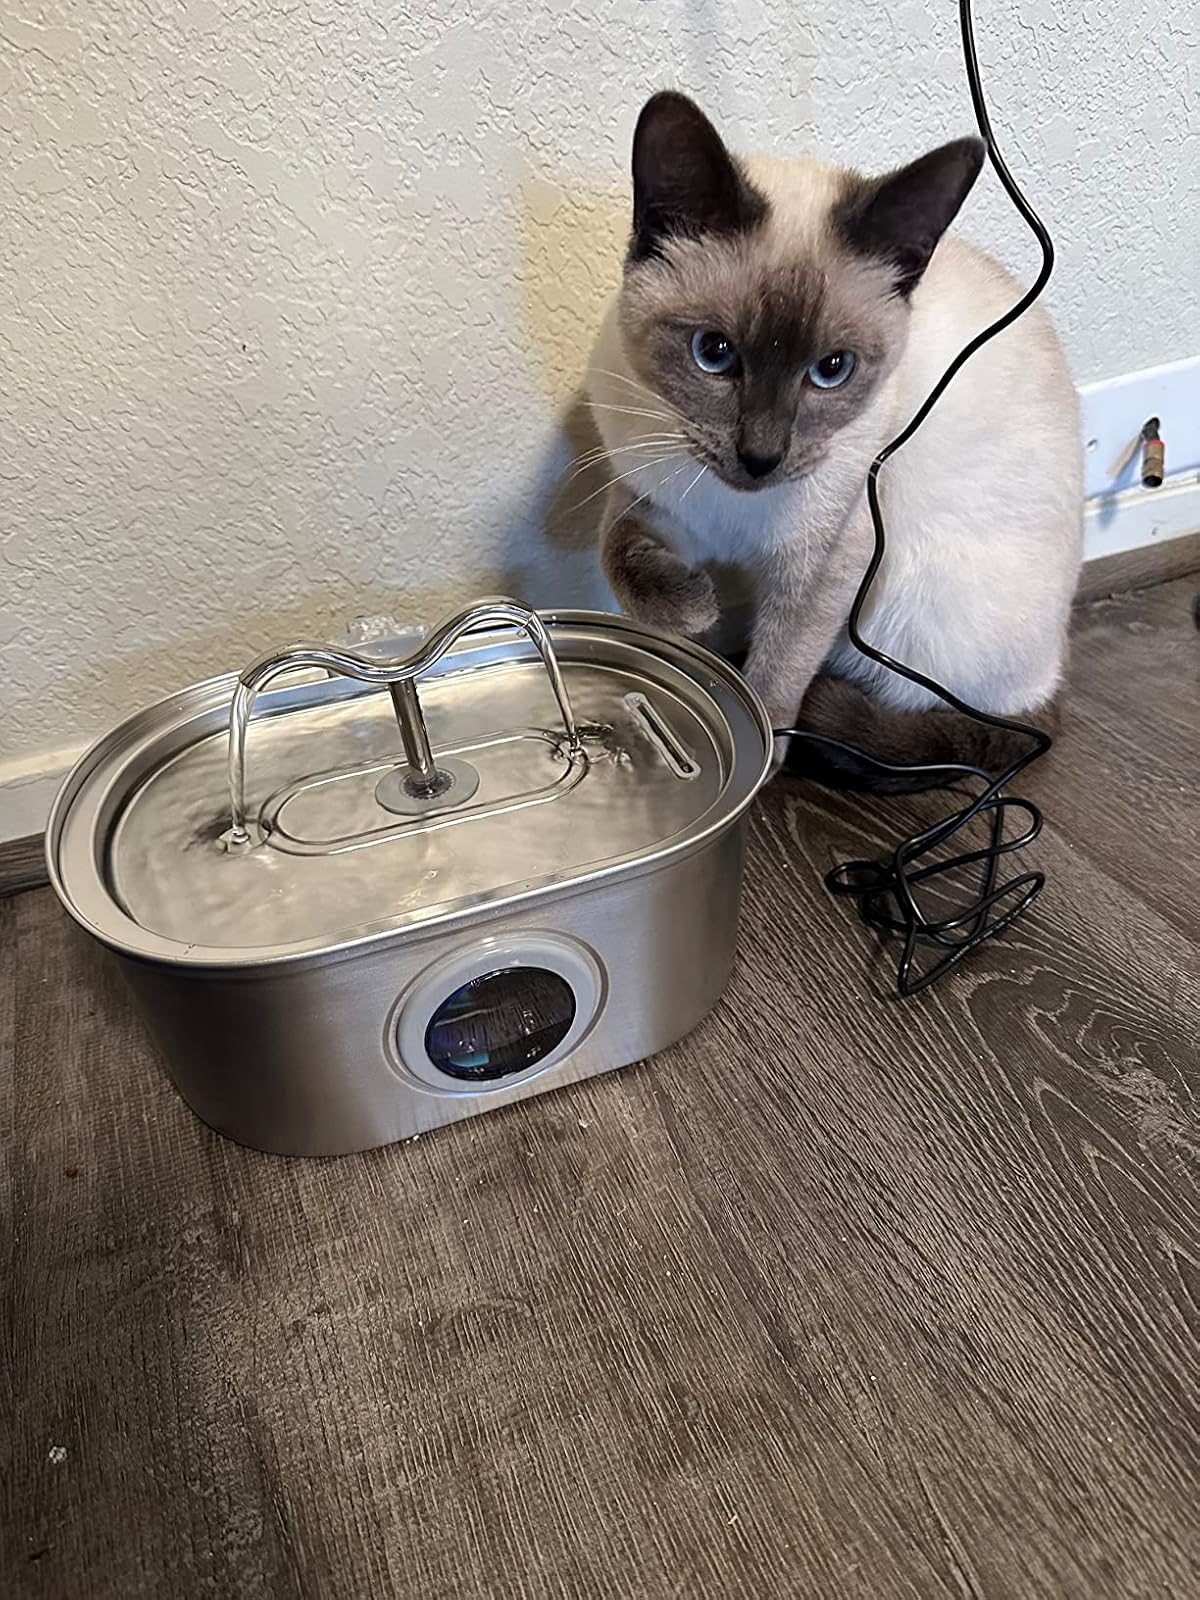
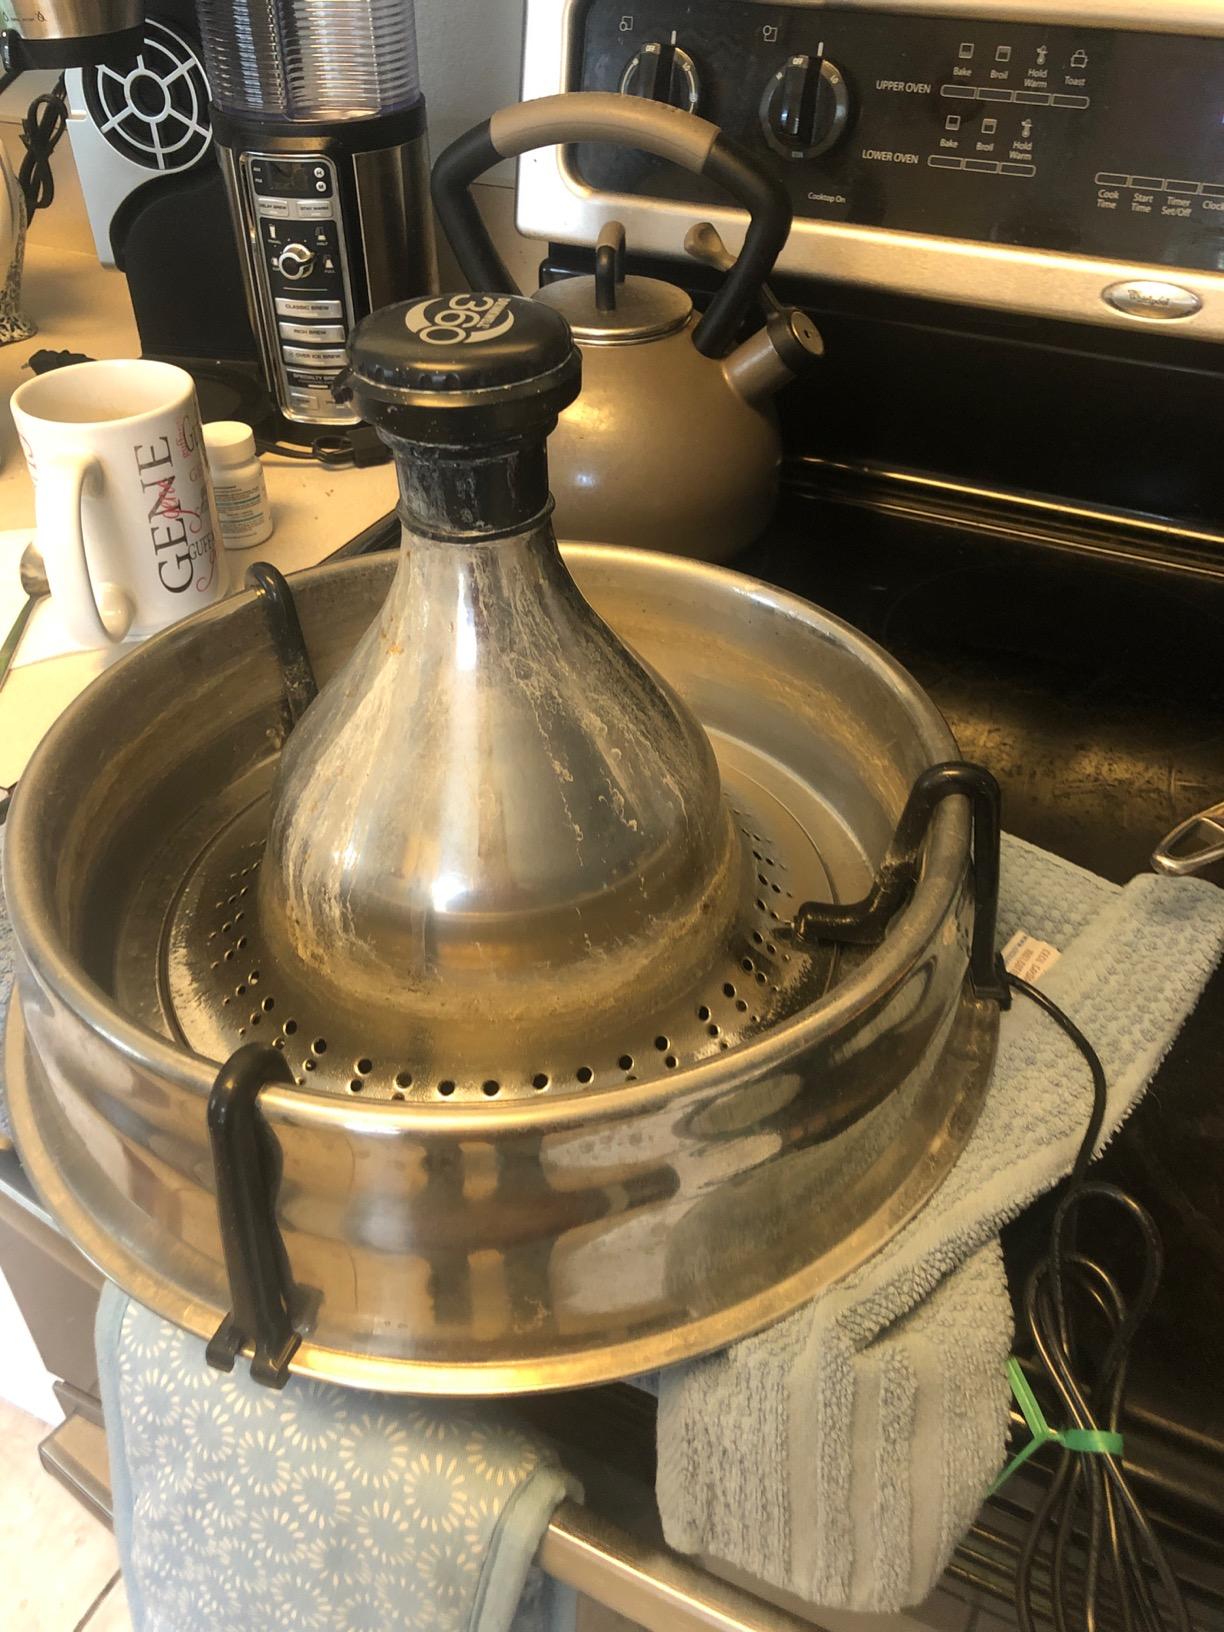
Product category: items_bowl
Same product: no